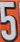
Number: 5